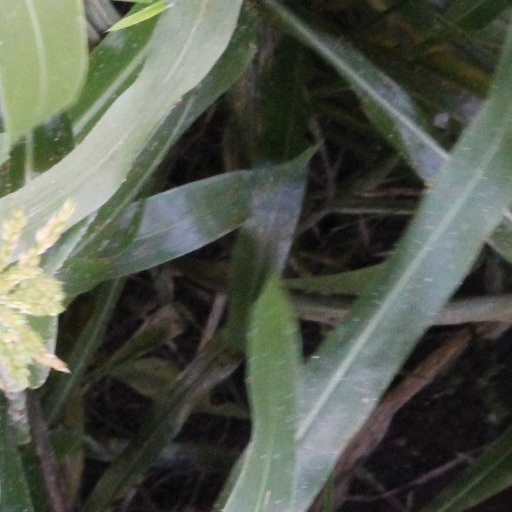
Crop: sorghum